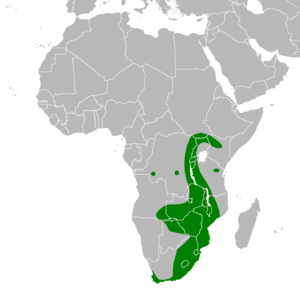
Distribution du Busard grenouillard (Circus ranivorus). Derivée de
Le Busard grenouillard est une espèce de rapaces de la famille des Accipitridae.